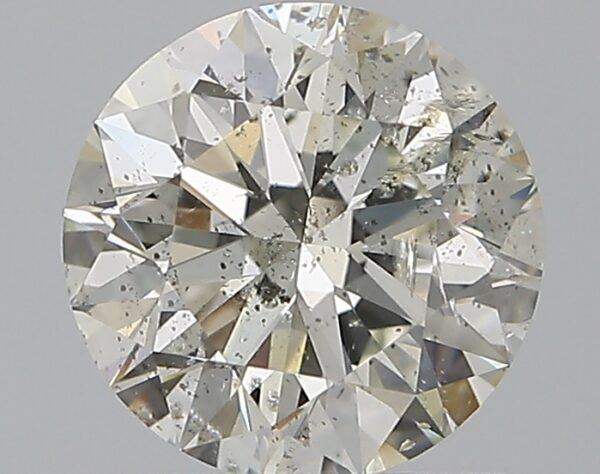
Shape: round
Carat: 1.01
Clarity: SI2
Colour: J
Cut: EX
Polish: EX
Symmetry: EX
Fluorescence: N
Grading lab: IGI
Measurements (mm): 6.37 x 6.33 x 4